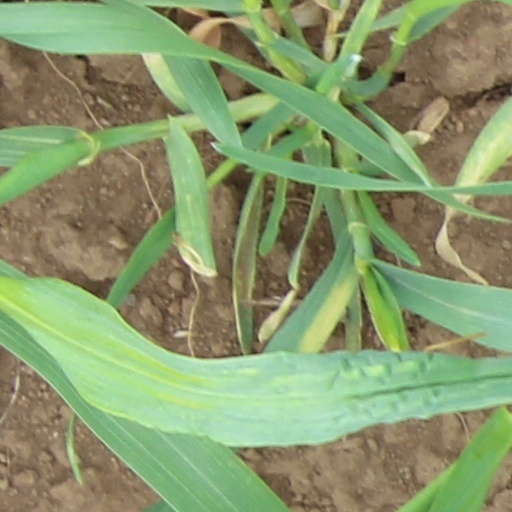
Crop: wheat